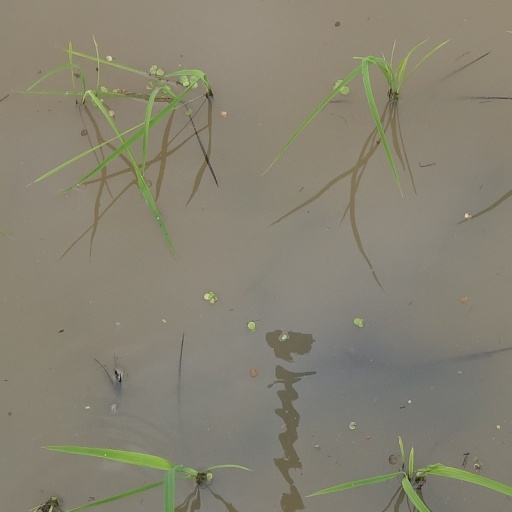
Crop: rice